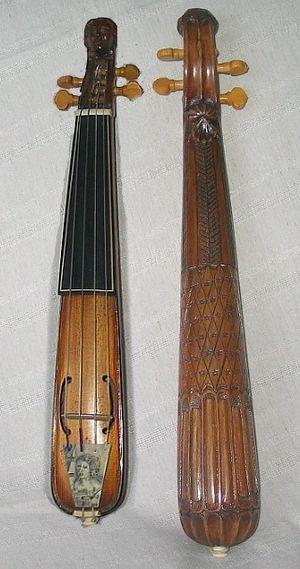
La pochette est le violon du maître à danser.